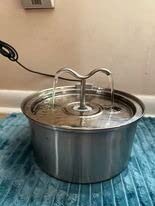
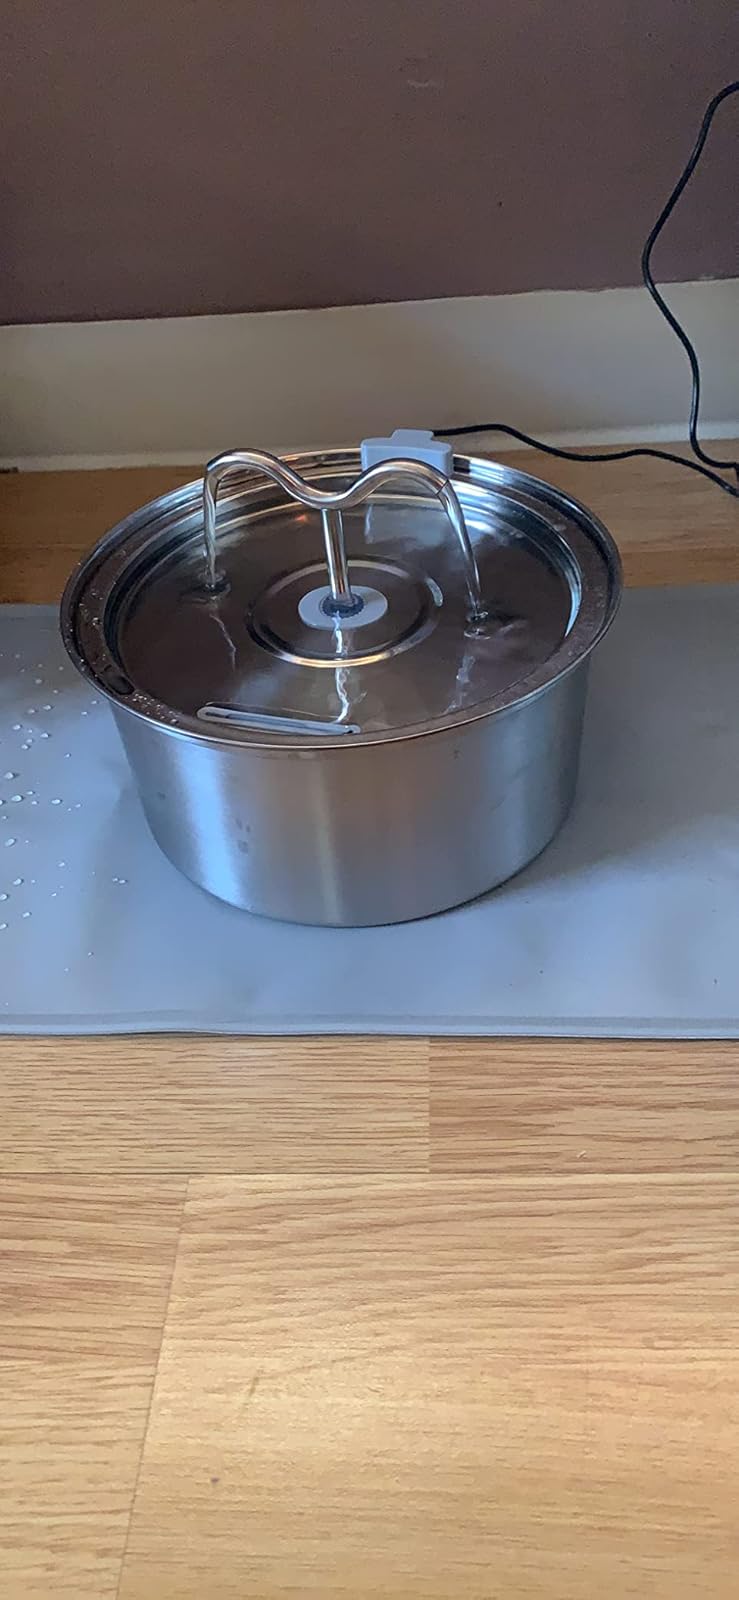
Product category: items_bowl
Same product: yes